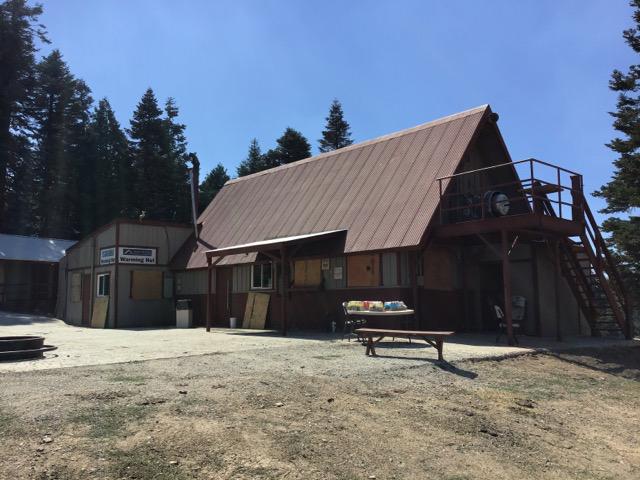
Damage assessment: no_damage